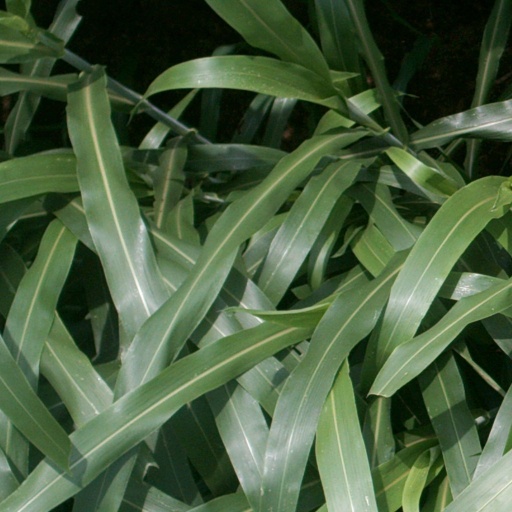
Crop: sorghum